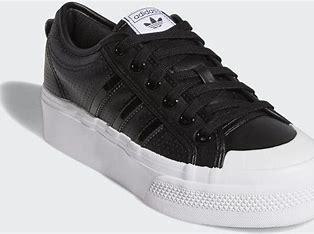
Brand: Adidas
Model: Nizza Platform